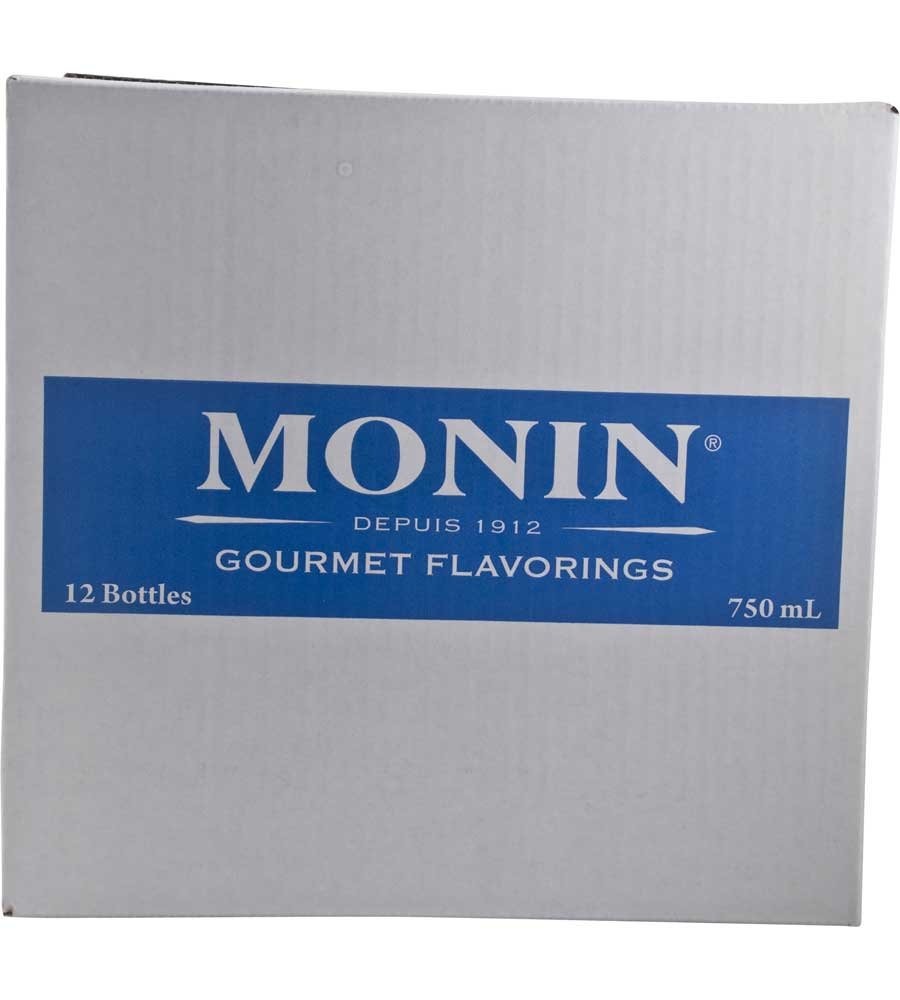
Item Name: Monin Monin Hazelnut Syrup 25.4 oz (Pack Of 12)
Value: 12.0
Unit: Count

Price: 17.92